Wembley Greyhounds

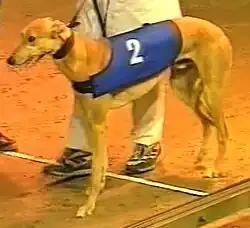
Sandwinder, Breeders Forum winner in 1987

After the 1924-25 British Empire Exhibition Wembley Stadium was in liquidation before eventually being purchased by Arthur Elvin. For the stadium to survive into the future it required much needed revenue and it was greyhound racing that provided it. Elvin and greyhound racing are credited with saving the stadium from closure and demolition.